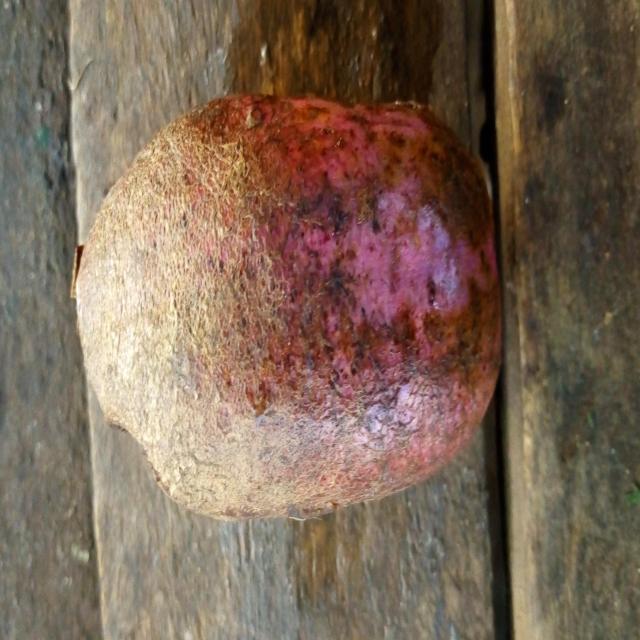
Plum grade: rotten